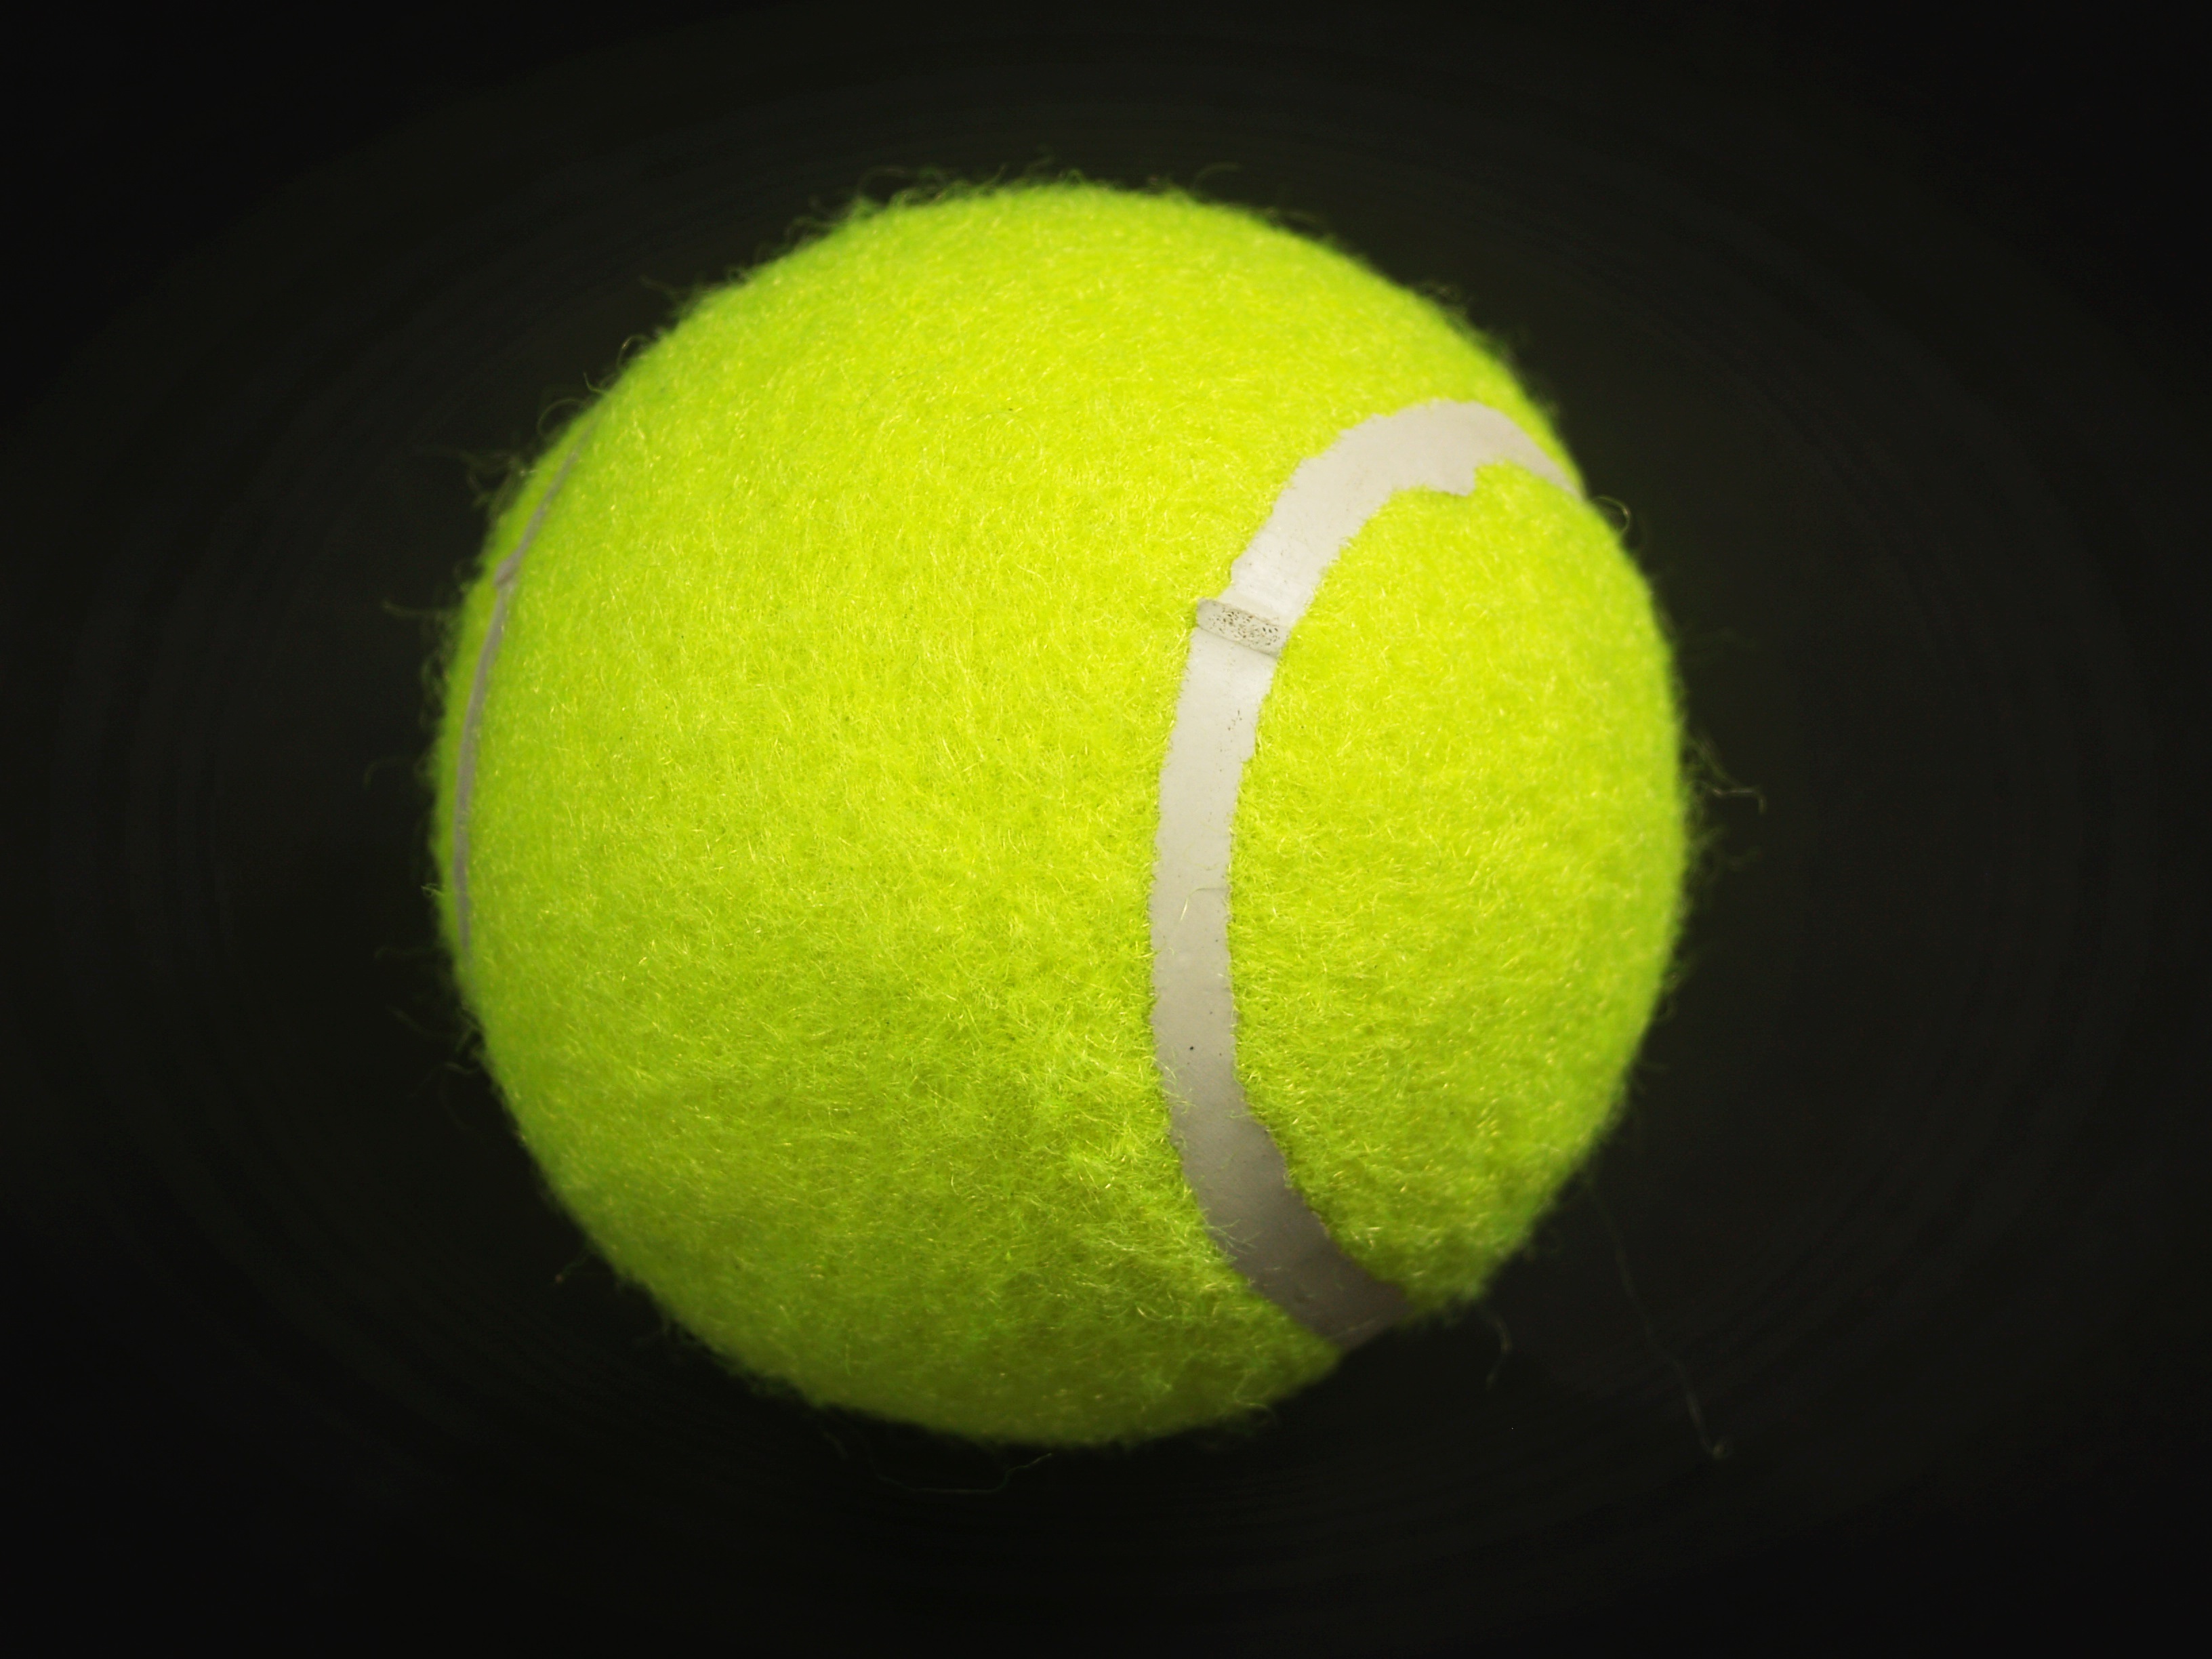
white, sport, game, round, view, isolated, green, curve, equipment, object, yellow, closeup, leisure, circle, sports equipment, competition, tennis, background, single, bright, ball, hairy, sphere, shot, competitive, tenis, racket, recreational, tennis ball